National road 8 (Poland)

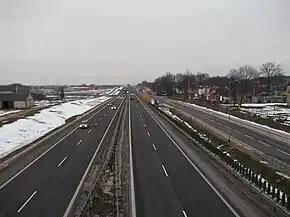

The middle section of the route, from the A8 motorway to Białystok, has the status of an expressway marked as S8.